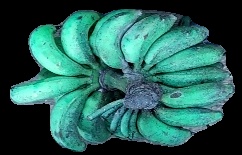
Variety: rasbale
Grade: grade3